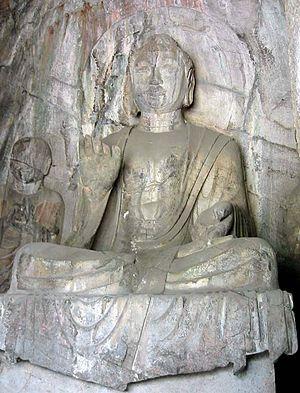
Les grottes de Longmen se trouvent à 12 kilomètres au sud de la moderne Luoyang dans la province de Henan en Chine. Ces grottes bouddhistes ont été excavées dans le calcaire après 494 et, pour l'essentiel, jusqu'au Xᵉ siècle. Elles sont densément présentes sur les deux côtés d'une gorge entre deux montagnes, Xiang Shan et Longmen Shan. La rivière Yihe qui s'écoule vers le nord y a creusé son lit. La gorge a servi de « porte » à la ville voisine. Pour cette raison, l'endroit était appelé Yique. Du nord au sud, les grottes se succèdent sur environ un kilomètre. Avec les grottes de Mogao et les grottes de Yungang, les grottes de Longmen sont l'un des trois plus célèbres sites de sculpture ancienne de Chine.